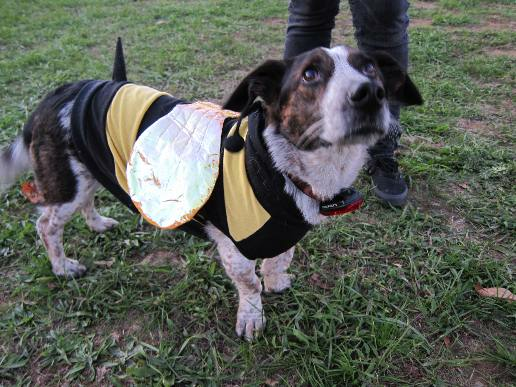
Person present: No